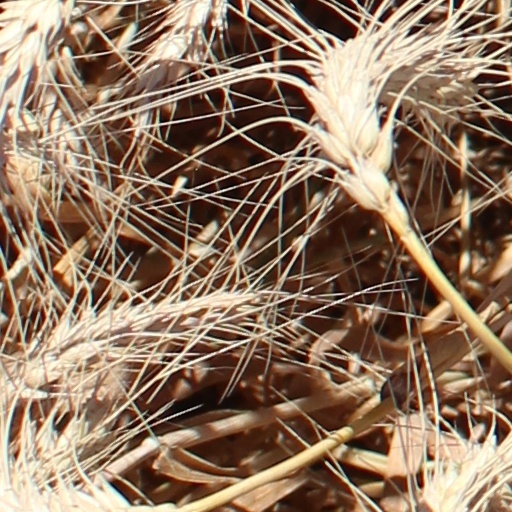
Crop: wheat